The Meeting Place (sculpture)

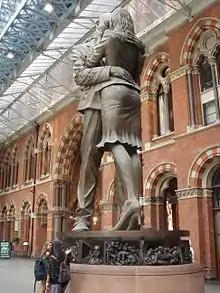
"The Meeting Place" in situ at St Pancras Station, London

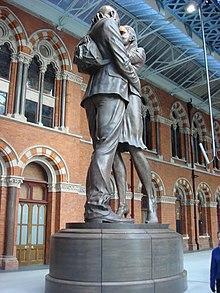
"The Meeting Place" before the 2008 addition of a bronze relief frieze

The Meeting Place is a , bronze sculpture that stands at the south end of the upper level of St Pancras railway station. Designed by the British artist Paul Day and unveiled in November 2007, it is intended to evoke the romance of travel through the depiction of a couple locked in an amorous embrace.